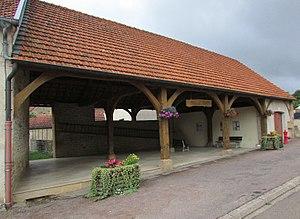
Les halles.
Aprey est une commune française située dans le département de la Haute-Marne, en région Grand Est.